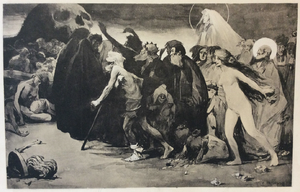
Eugène Flavien Trigoulet est un artiste peintre, dessinateur et graveur français, né le 3 juillet 1864 à Paris 4ᵉ, et mort en juin 1910 à Berck-sur-Mer, âgé de 46 ans.